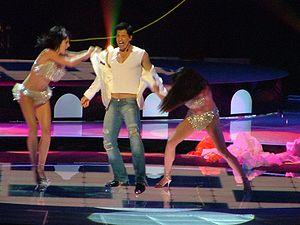
La Grèce participe au Concours Eurovision de la chanson, depuis sa dix-neuvième édition, en 1974, et l’a remporté à une reprise, en 2005.
Le Concours Eurovision de la chanson 2004 fut la quarante-neuvième édition du concours. Il se déroula les mercredi 12 et samedi 15 mai 2004, à Istanbul, en Turquie. Il fut remporté par l’Ukraine, avec la chanson Wild Dances, interprétée par Ruslana. La Serbie-et-Monténégro termina deuxième et la Grèce, troisième.